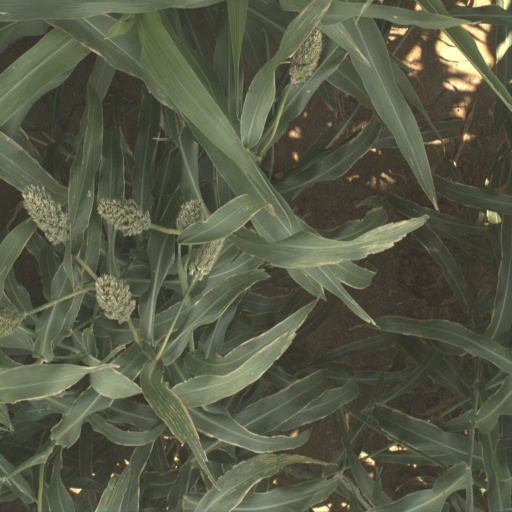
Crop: sorghum